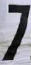
Number: 7